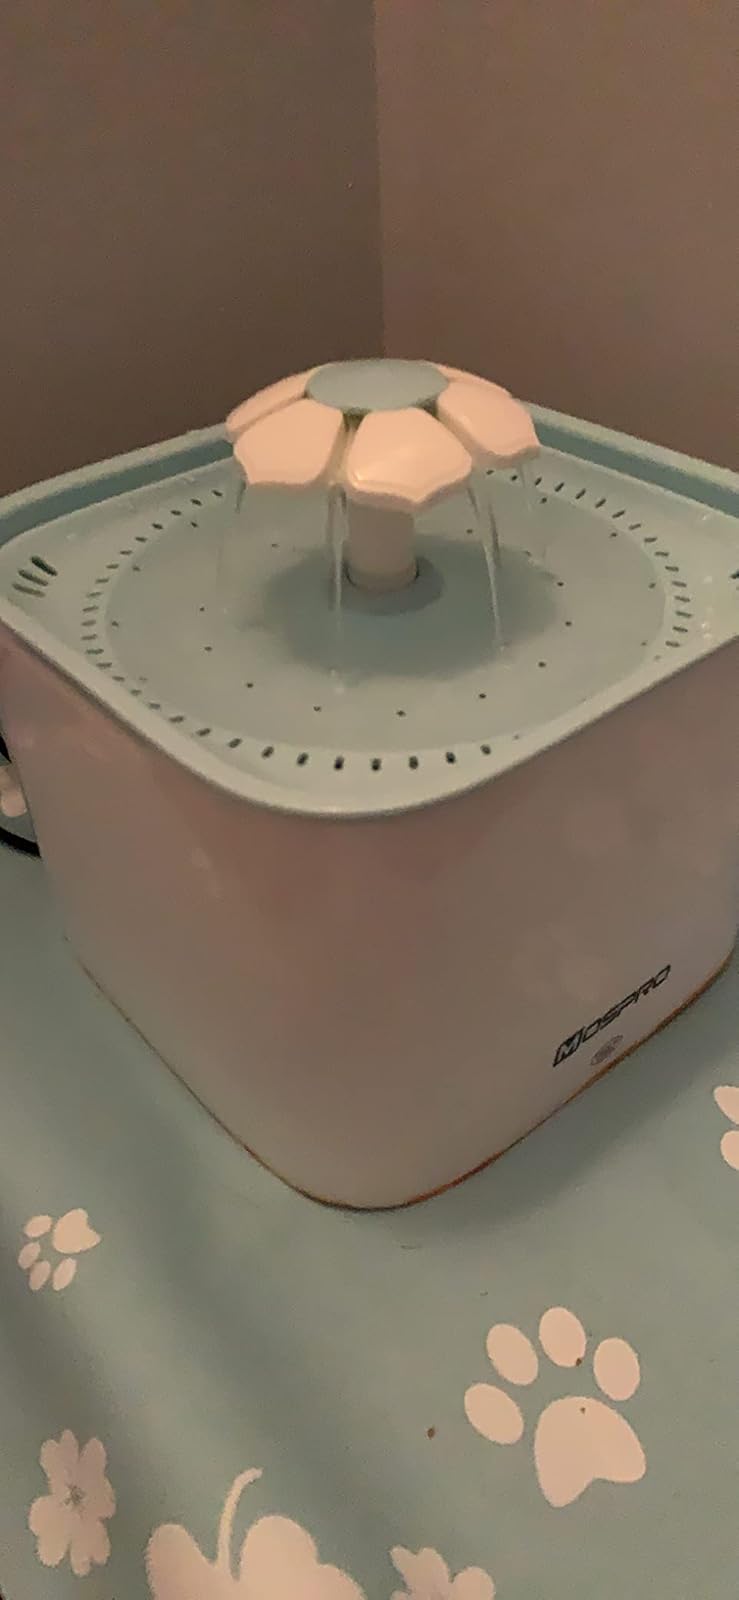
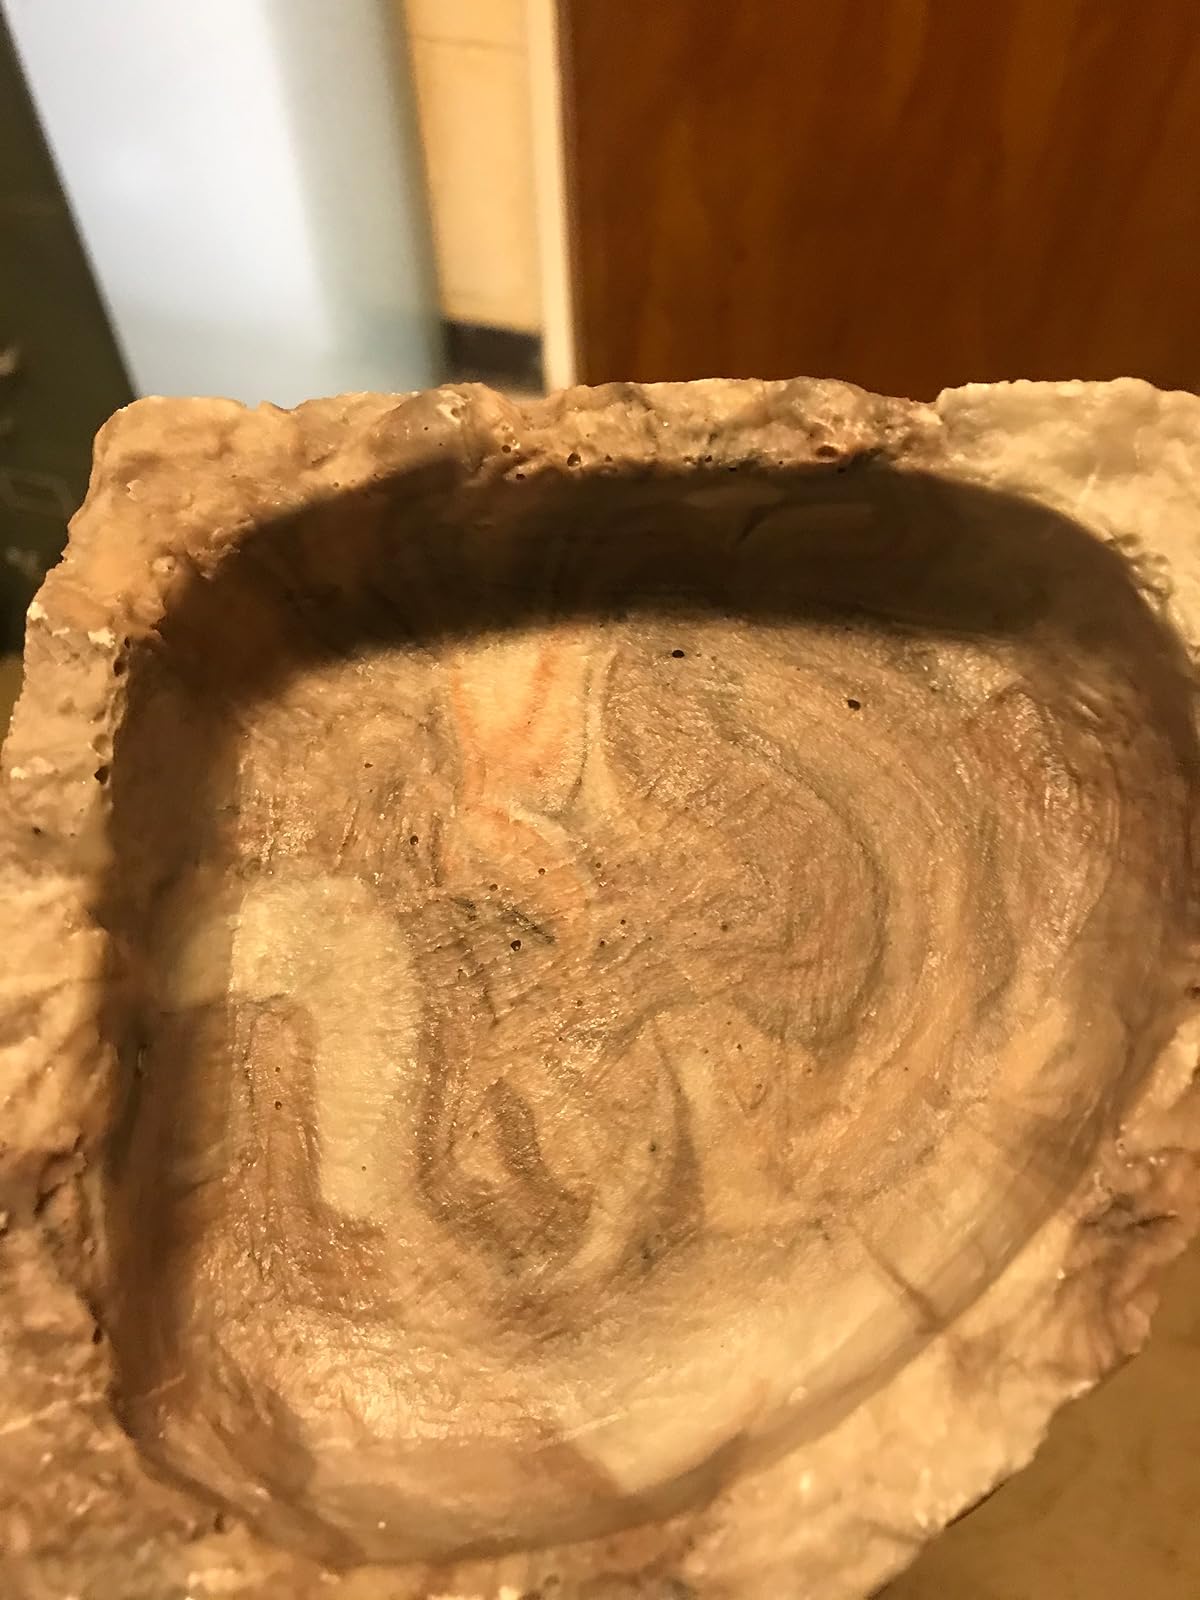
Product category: items_bowl
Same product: no